Owl (band)

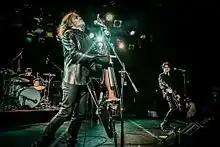
Owl performing in 2015

Owl is a three piece Los Angeles-based hard rock band formed in 2007. Led by vocalist/bassist Chris Wyse, the long-time bassist for the Cult and a member of Ace Frehley's band, Owl released their eponymous debut in 2009, their second album, "The Right Thing," in 2013 and a third album, "Things You Can't See", in 2015.